South Australia

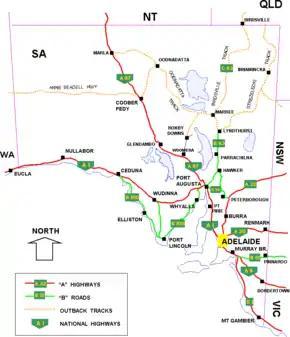
Major highways in South Australia

The main responsibility of this body was to draft a constitution for South Australia. The body drafted the most democratic constitution ever seen in the British Empire and provided for universal manhood suffrage. It created the bicameral Parliament of South Australia. For the first time in the colony, the executive was elected by the people, and the colony used the Westminster system, where the government is the party or coalition that exerts a majority in the House of Assembly. The Legislative Council remained a predominantly conservative chamber elected by property owners.